Espresso machine

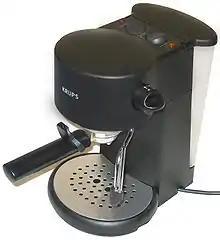
A typical, pump-driven consumer espresso machine

An espresso machine brews coffee by forcing pressurized water near boiling point through a "puck" of ground coffee and a filter in order to produce a thick, concentrated coffee called espresso. Multiple machine designs have been created to produce espresso. Several machines share some common elements, such as a grouphead and a portafilter. An espresso machine may also have a steam wand which is used to steam and froth liquids (such as milk) for coffee drinks such as cappuccino and caffè latte.